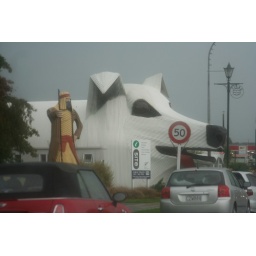
We spotted this cute building in Tirau, on our way to Rotorua.